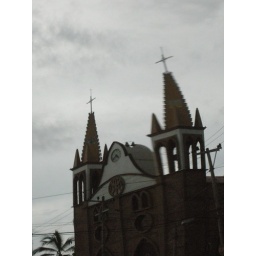
reflection in car window